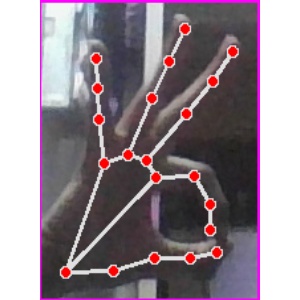
अक्षर: ण